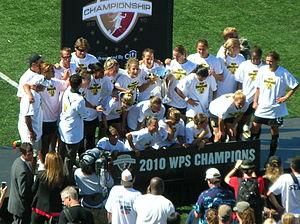
Camille Abily, née le 5 décembre 1984 à Rennes, est une footballeuse internationale française évoluant au poste de milieu de terrain offensif, devenue entraîneuse.